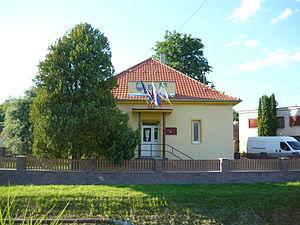
Mairie de Veľké Kršteňany (Slovaquie).Русский: Мэрия Вельке-Крштеняны (Словакия).Slovenčina: Obecný úrad Veľké Kršteňany (Slovensko).
Veľké Kršteňany est un village de Slovaquie situé dans la région de Trenčín.